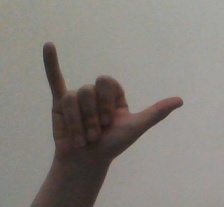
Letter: ya